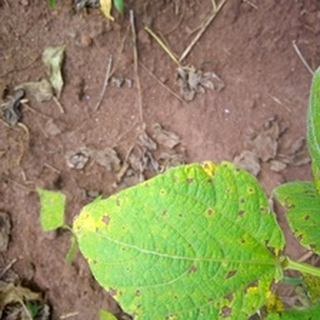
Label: bean_angular_leaf_spot